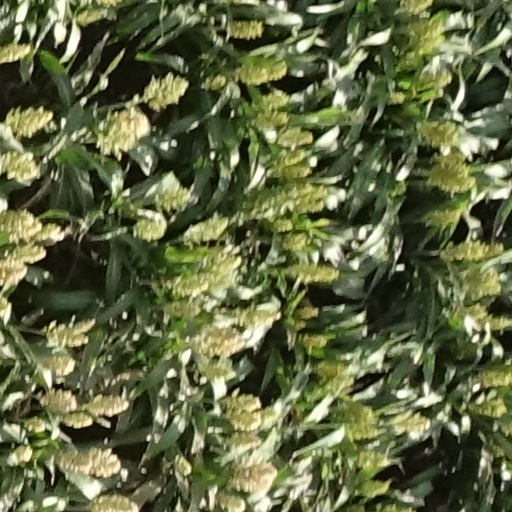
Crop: sorghum